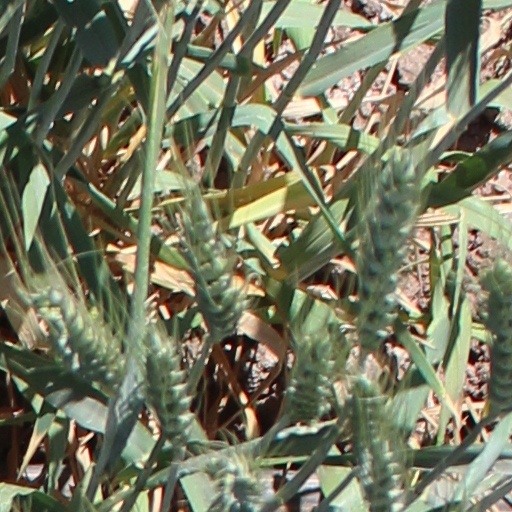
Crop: wheat